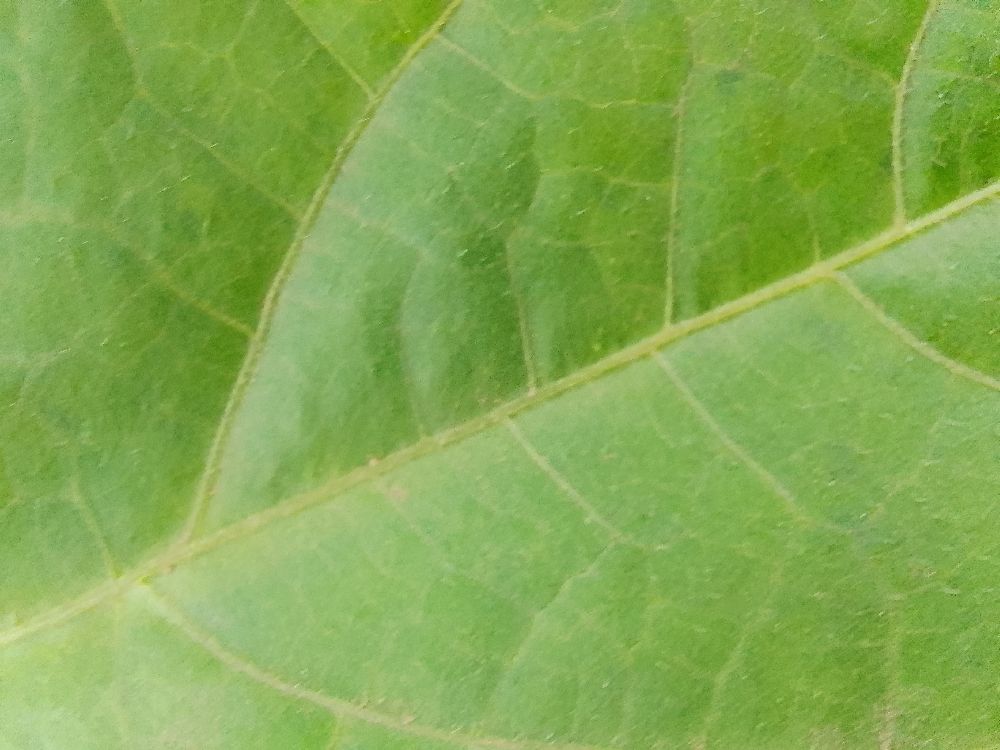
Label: healthy